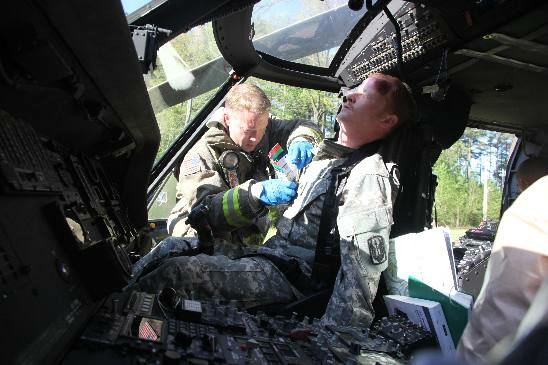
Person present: Yes